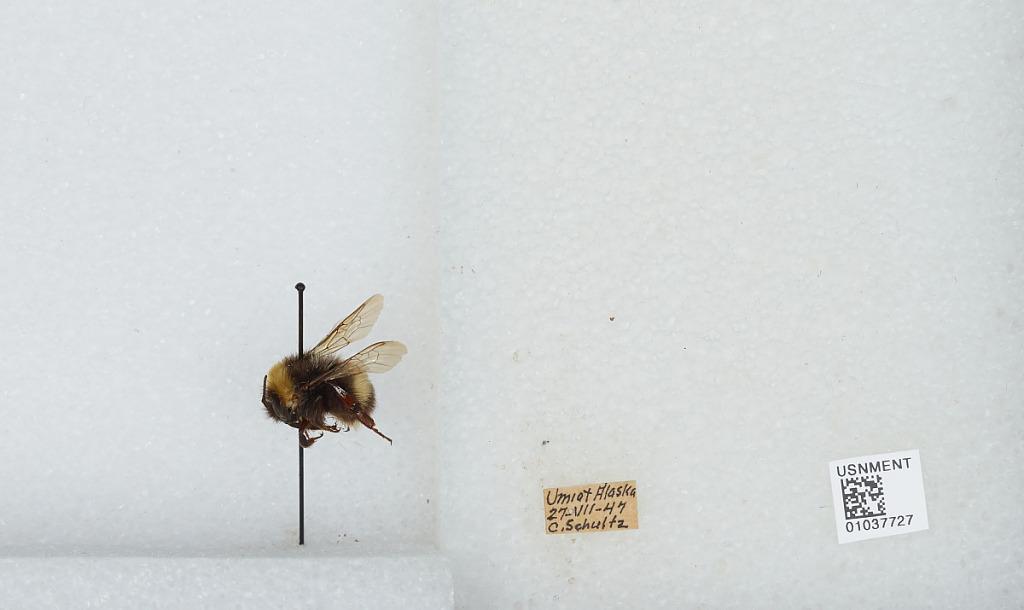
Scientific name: Bombus (Bombus) patagiatus Nylander
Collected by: C. Schultz
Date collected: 1947-7-27
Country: United States
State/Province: Alaska
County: North Slope
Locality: Umiat
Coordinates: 69.3669, -152.144